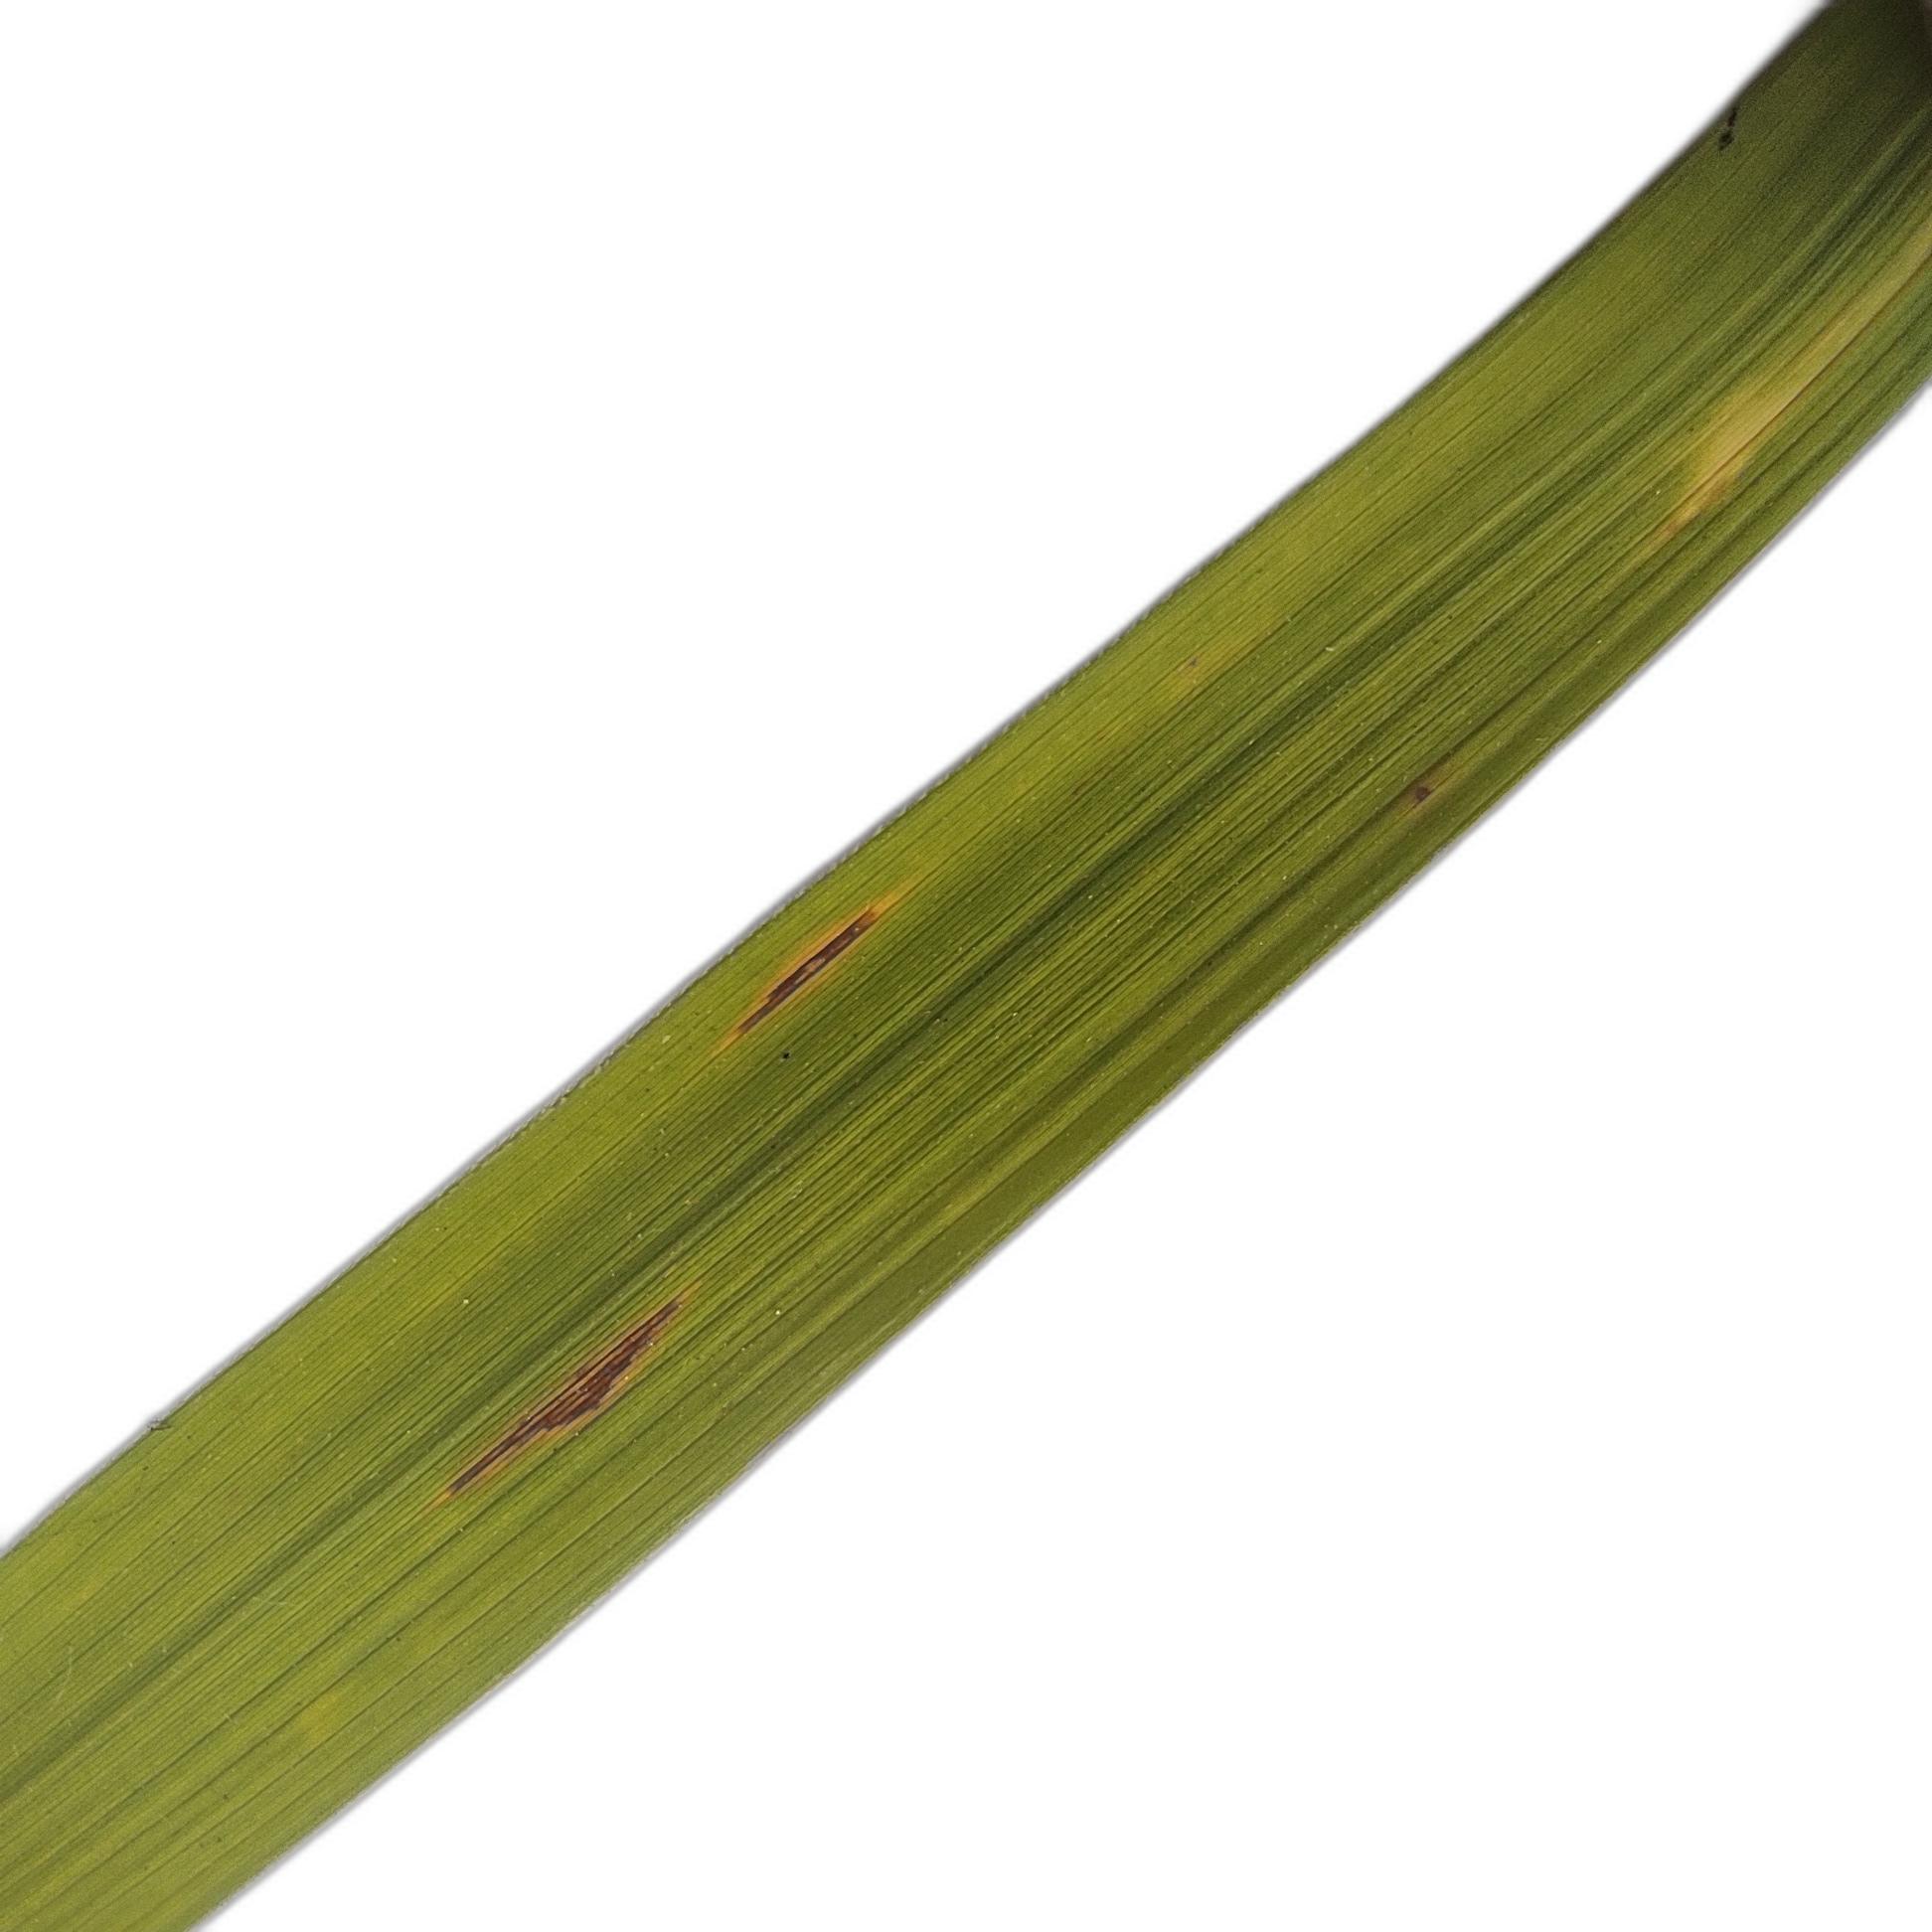
Label: Rice Blast